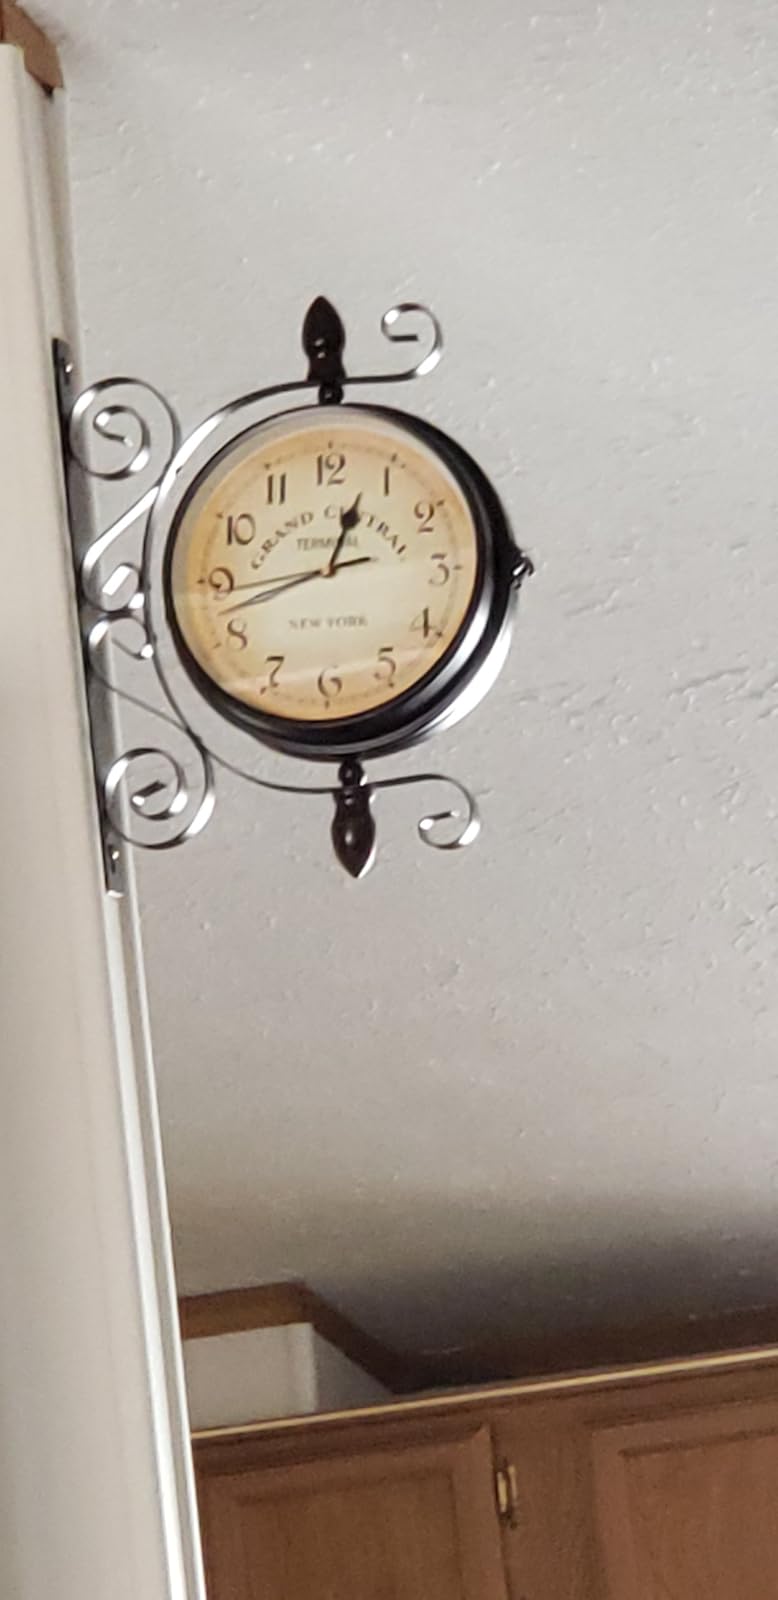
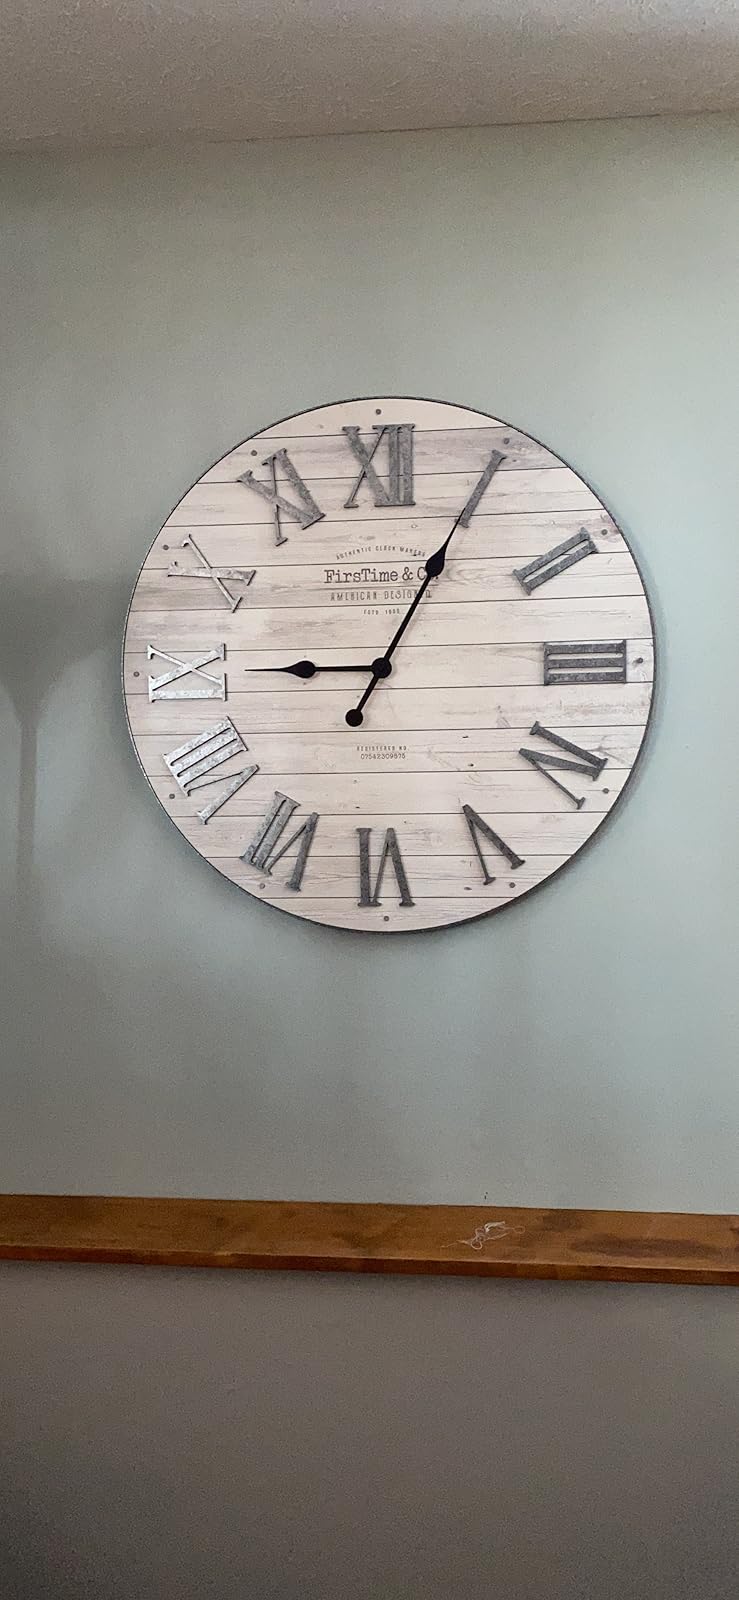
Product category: clock
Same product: no